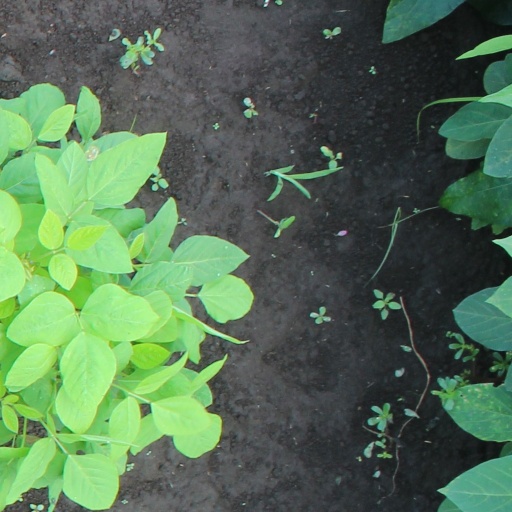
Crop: soybean